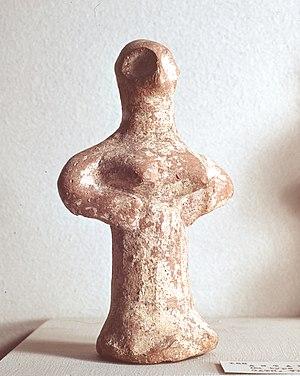
Figurines piliers judéennes, VIIIe – VIe siècle av. J.-C. (Musée d'Israël, Jérusalem)
Une figurine pilier est un type de statuette en terre cuite répandu dans le royaume de Juda aux VIIIᵉ et VIᵉ siècles av. J.-C.. On en a retrouvé plusieurs centaines, dont la moitié à Jérusalem. On les a retrouvé dans un contexte domestique où elles avaient peut-être une fonction apotropaïque. Elles sont souvent considérées comme des représentations des déesses Astarté ou Ashéra.